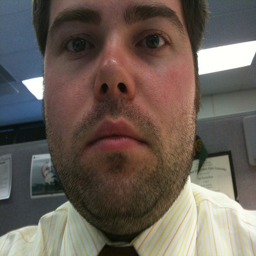
A close up of a man looking surprised.
A man in a tie has a short stubbly beard.
A young man not clean shaven in formal dress.
A man in a tie and shirt sitting down.
A bearded man in shirt and tie in a office cubicle.